One Exciting Adventure

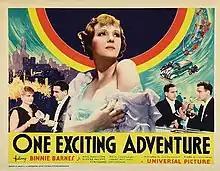

One Exciting Adventure is a 1934 American comedy film directed by Ernst L. Frank and starring Binnie Barnes, Neil Hamilton and Paul Cavanagh. It is a remake of the 1933 German film "What Women Dream".